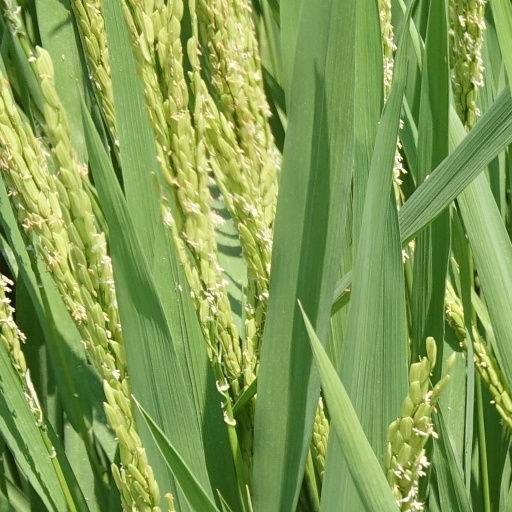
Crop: rice